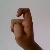
The image shows a hand gesture representing the letter 'X' in Indian Sign Language.